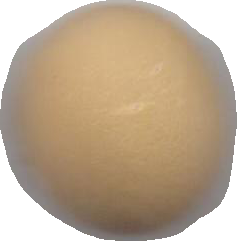
Variety: Dega